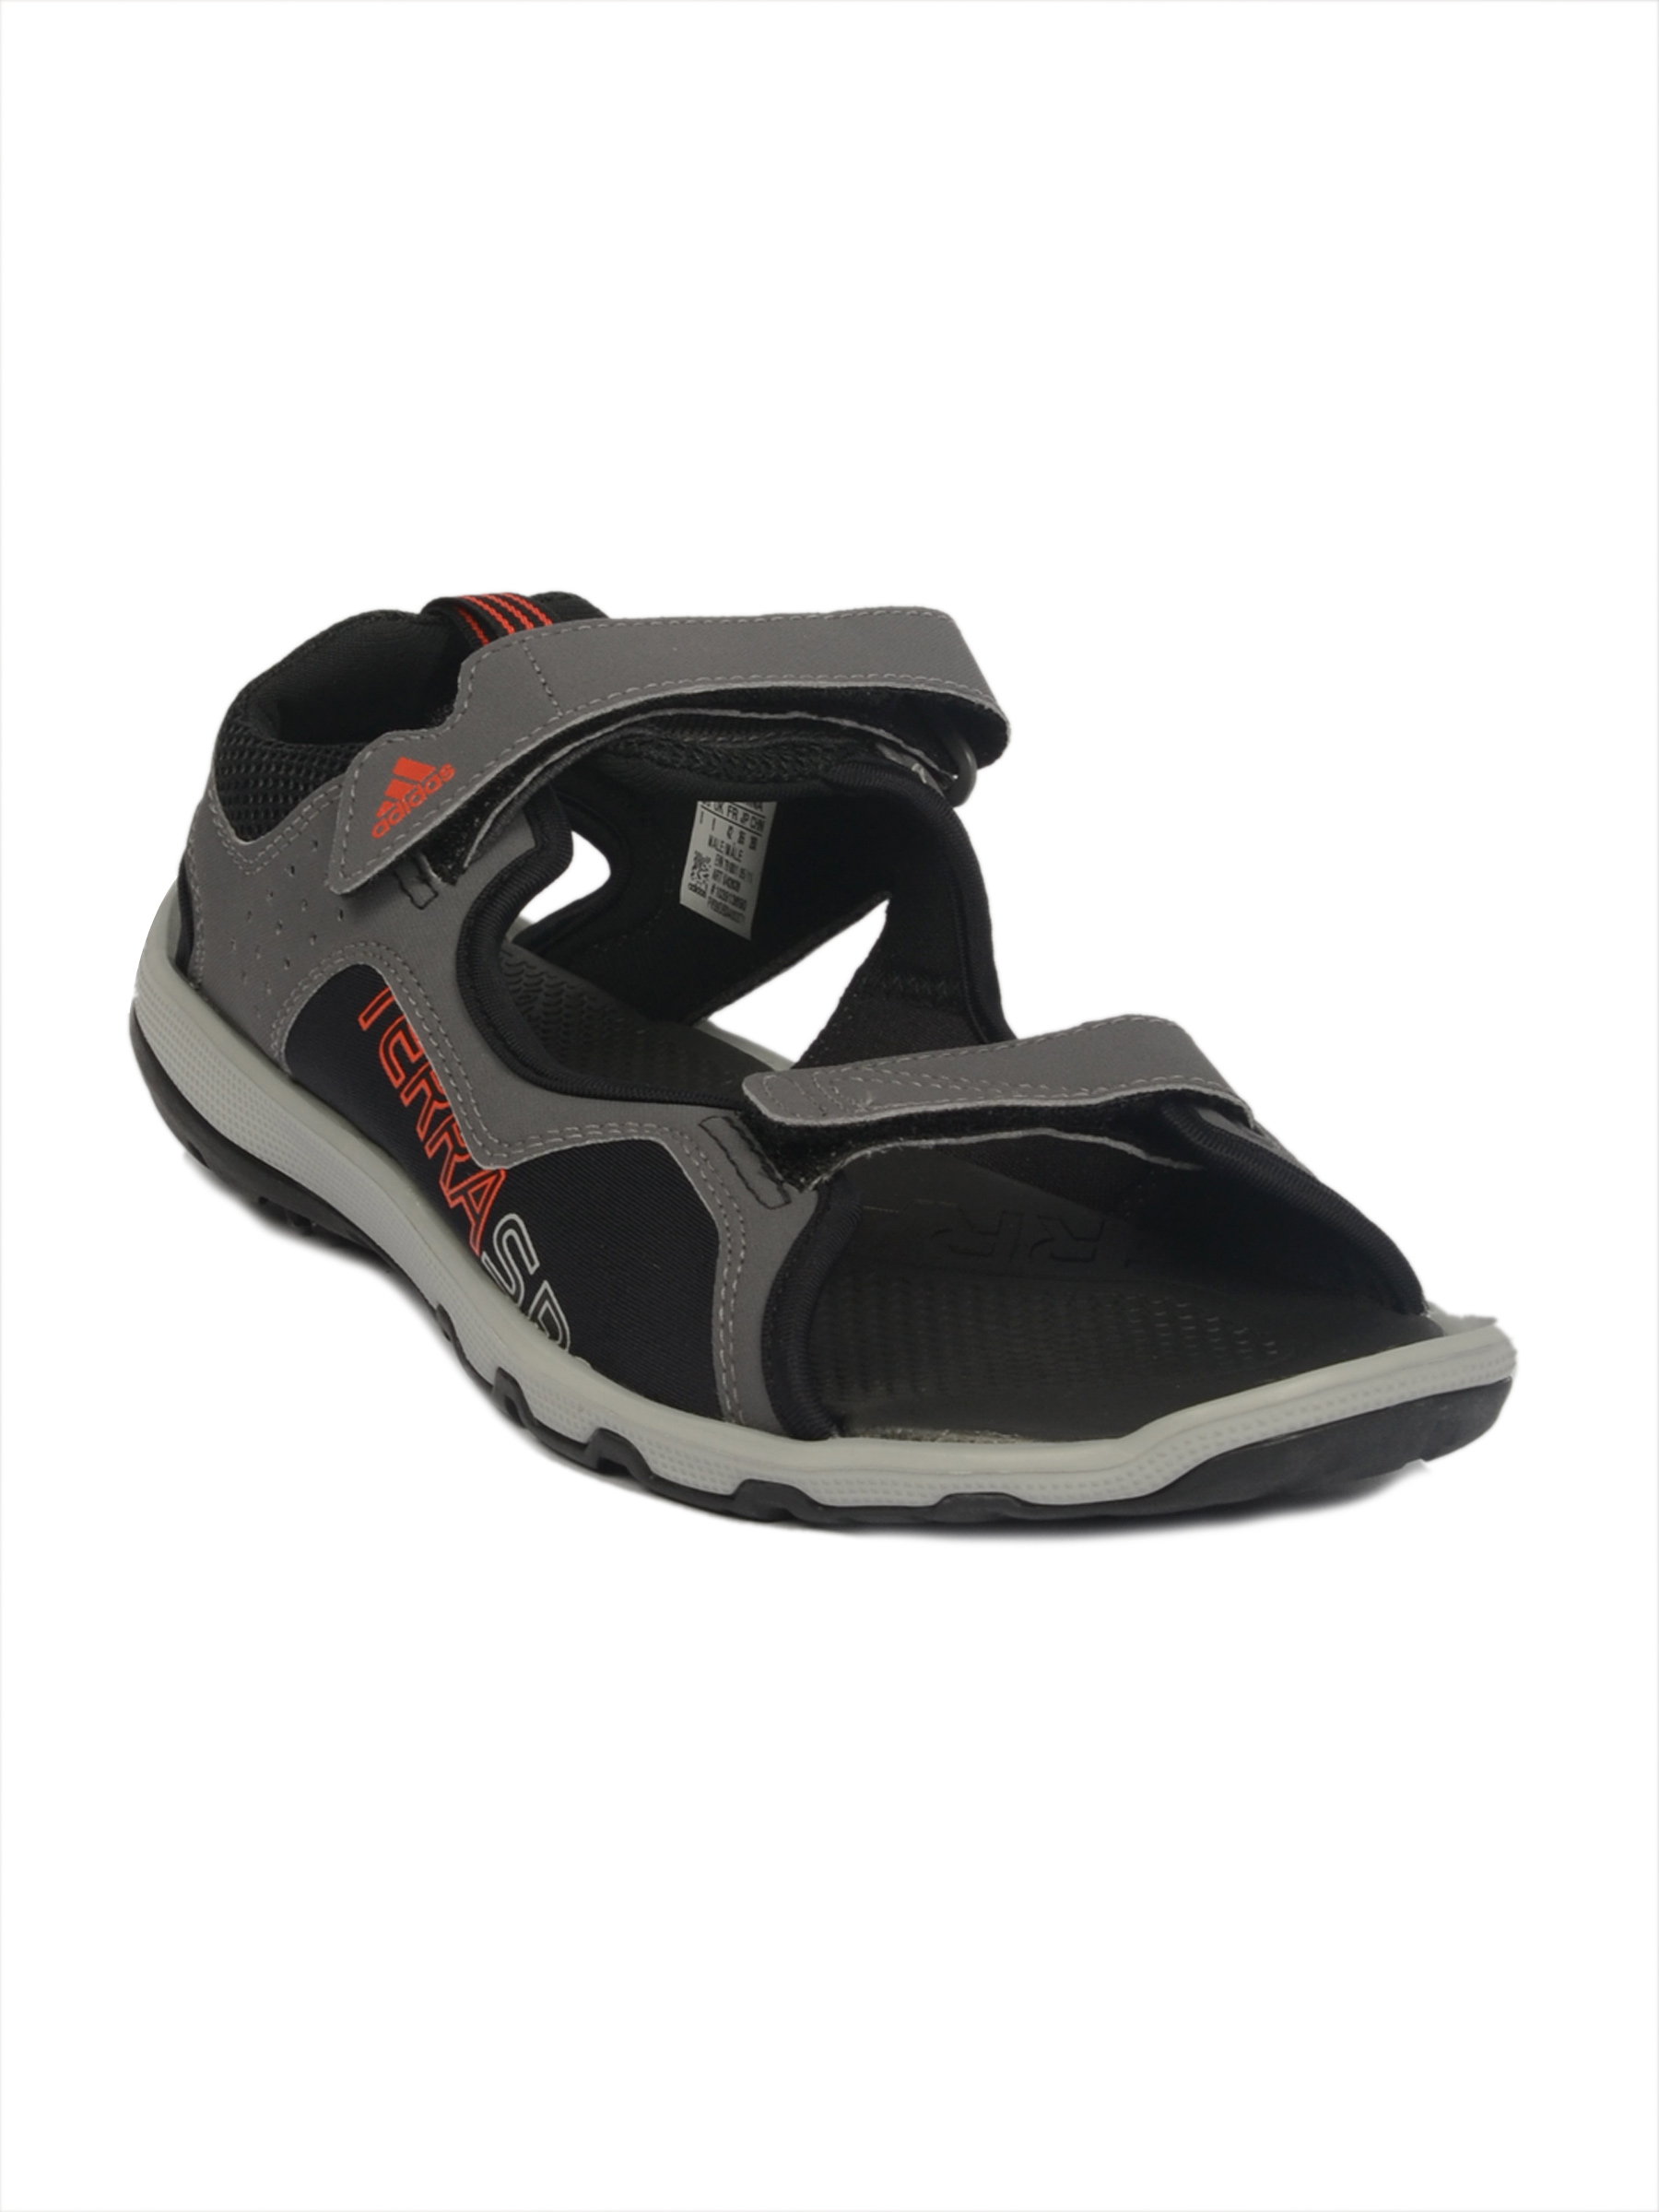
ADIDAS Men Terra Sports Syn Grey Sandals
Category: Footwear / Sandal / Sandals
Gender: Men
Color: Grey
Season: Fall 2011
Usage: Casual